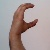
The image shows a hand gesture representing the letter 'C' in Indian Sign Language.